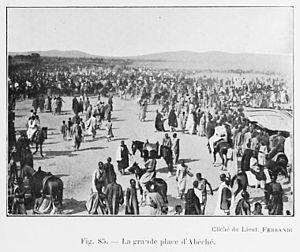
Abéché est la deuxième ville du Tchad après la capitale N'Djaména et la troisième ville économiquement. Elle est le chef-lieu de la région du Ouaddaï et du département de Ouara. Son économie repose essentiellement sur le commerce et la vente de bétail.